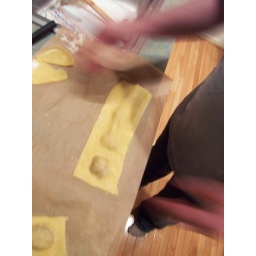
duck confit ravioli in sage brown butter sauce